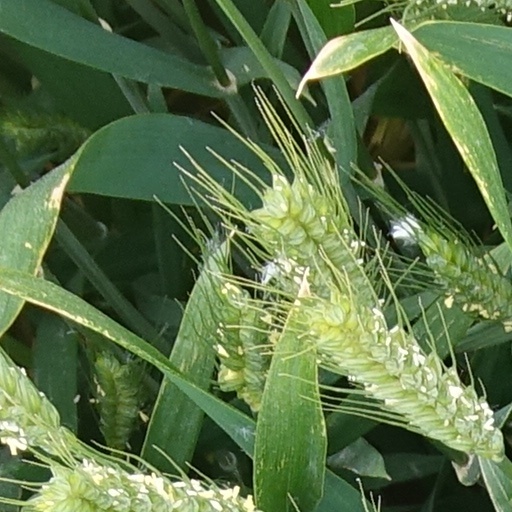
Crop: wheat